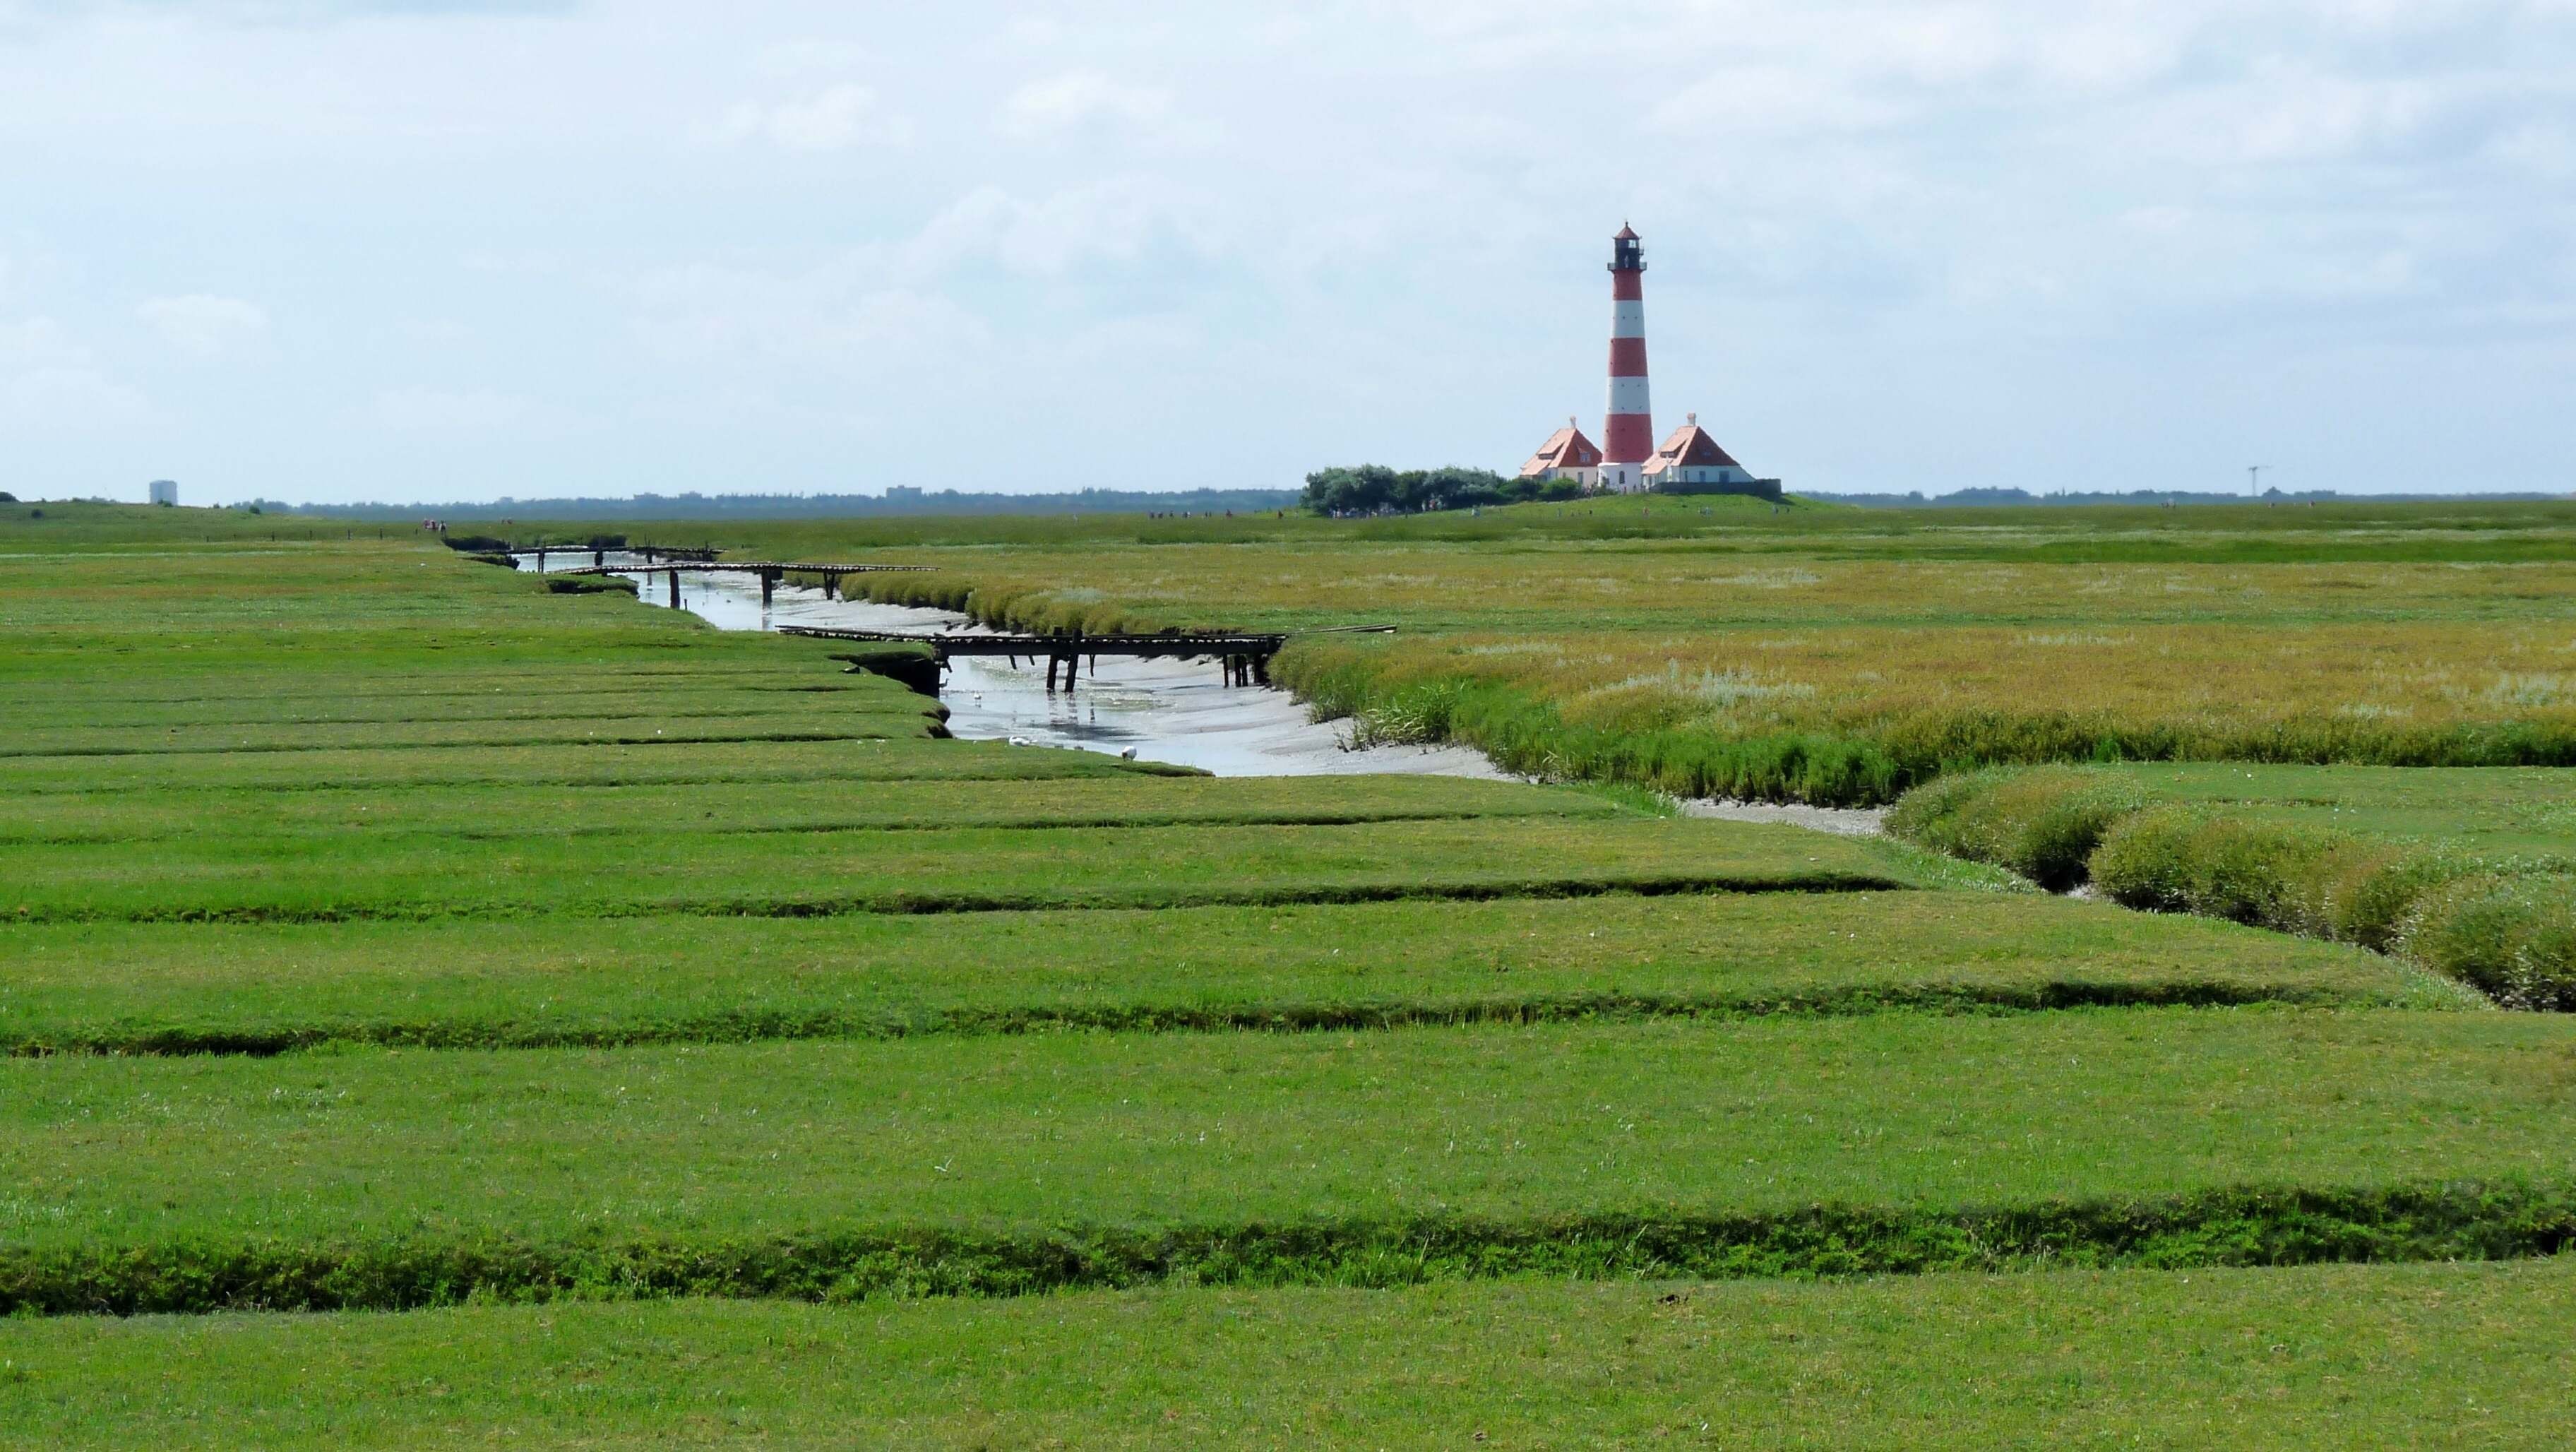
landscape, coast, grass, marsh, lighthouse, field, farm, lawn, meadow, prairie, hill, wind, tower, crop, pasture, landmark, agriculture, national park, waterway, plain, polder, grassland, wetland, plateau, habitat, north sea, steppe, wadden sea, salt marsh, rural area, nordfriesland, paddy field, salt meadow, natural environment, grass family